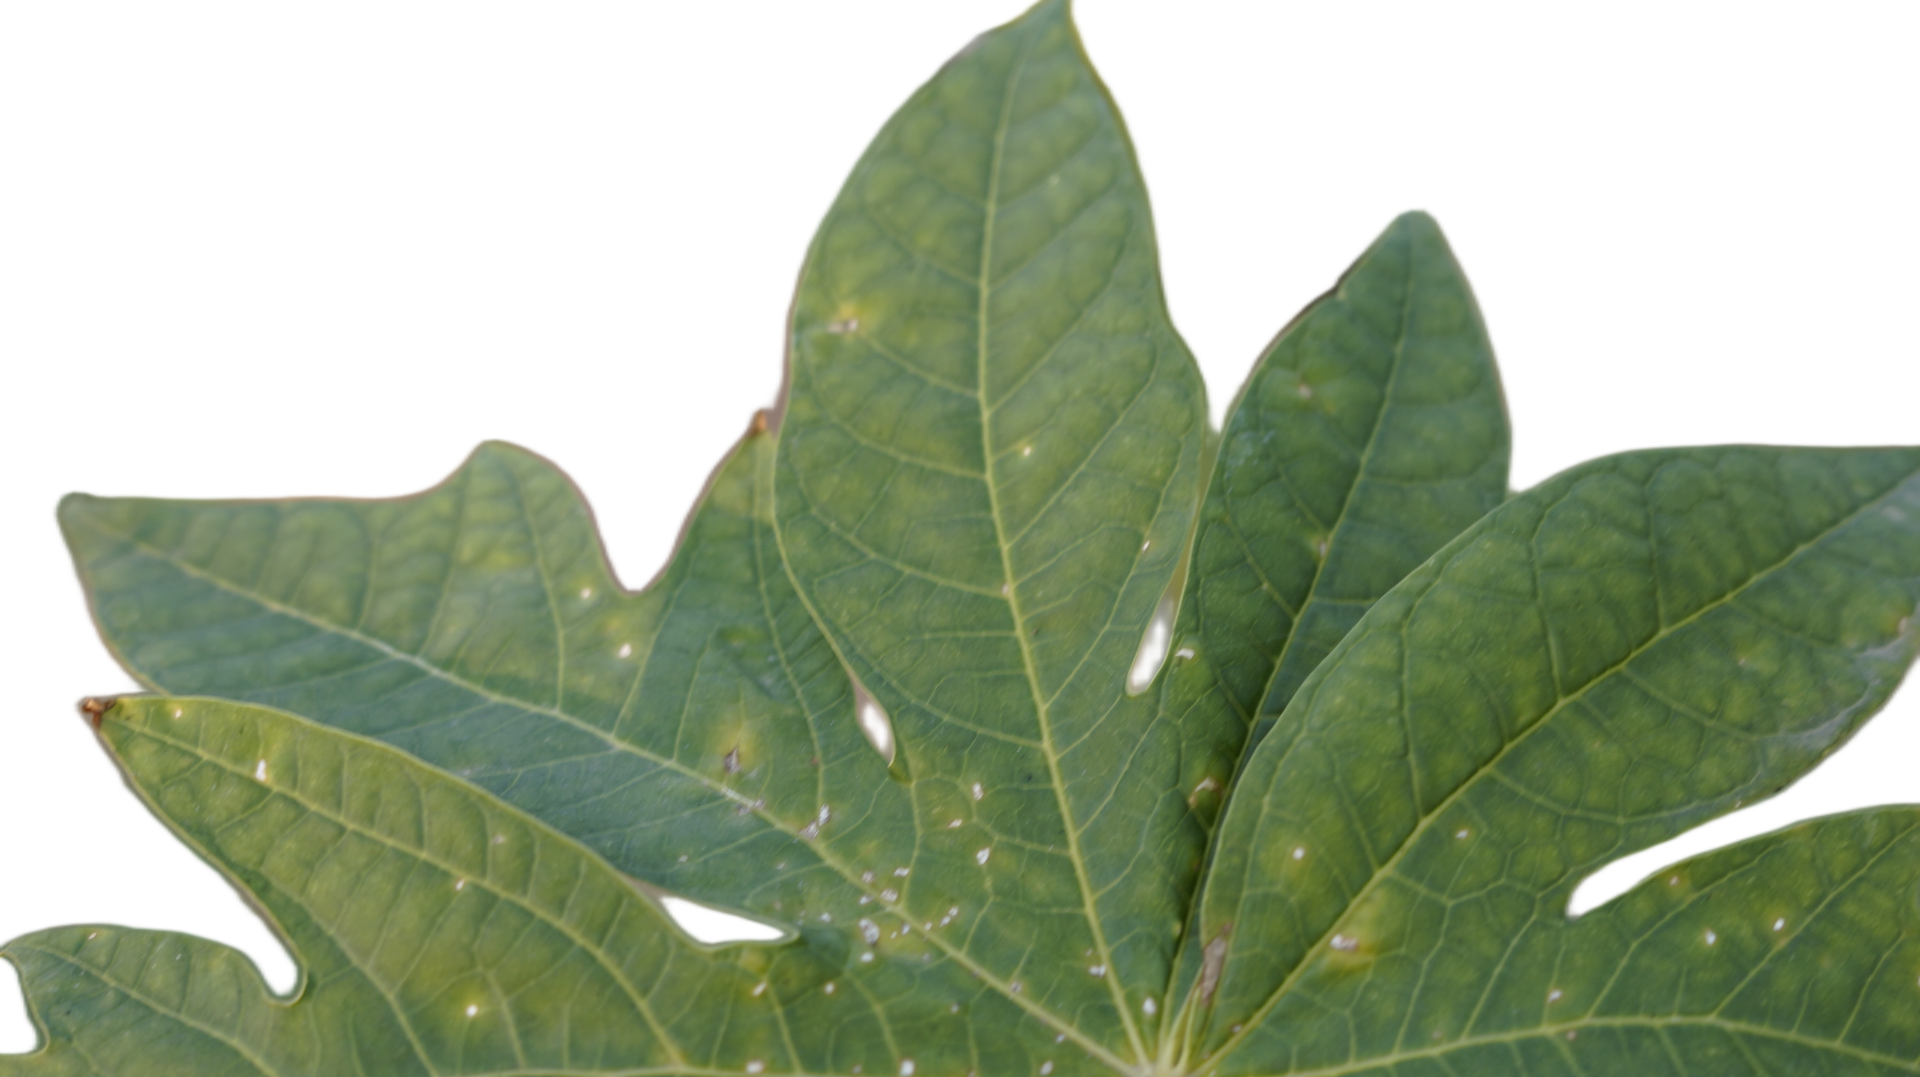
Crop: Papaya
Label: Pathogen_symptoms